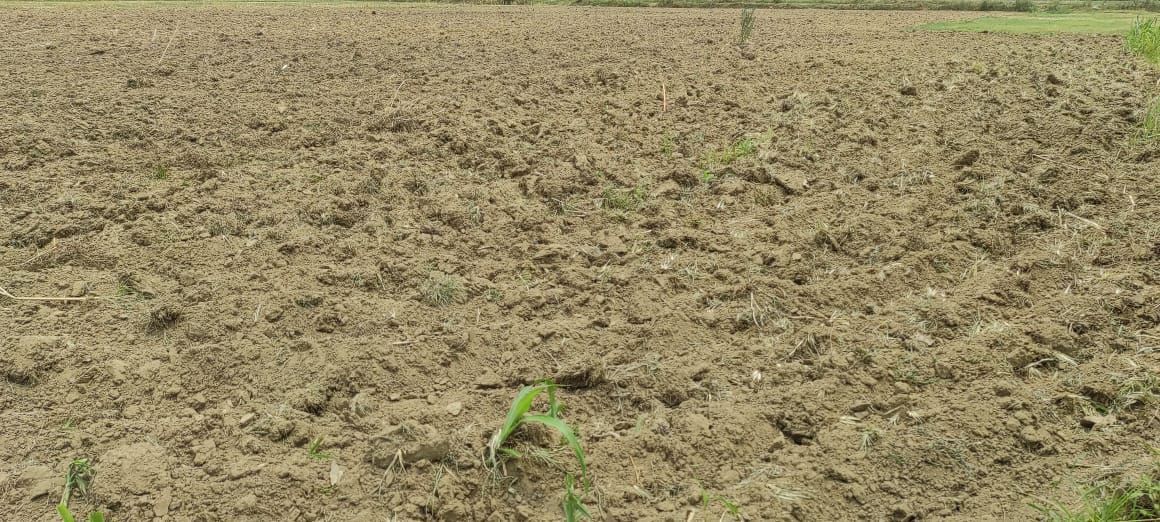
Soil type: Alluvial soil